Peabody Essex Museum

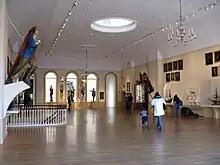
The 1825 East India Marine Hall, one of the oldest parts of the museum, is used for special events, and for temporary art installations

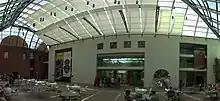
The spacious central atrium has movable solar shades (July 2013)

In 2003, the Peabody Essex Museum completed a massive $100 million renovation and expansion resulting in the opening of a new wing designed by Moshe Safdie. This more than doubled the gallery space to 250,000 square feet (23,000 m), which allowed the display of many items from its extensive holdings, previously unknown to the public due to lack of exhibition space. At this time, the museum also opened to the public the Yin Yu Tang House, an early 19th-century Chinese house from Anhui Province that had been disassembled in its original village and reconstructed on the museum grounds.